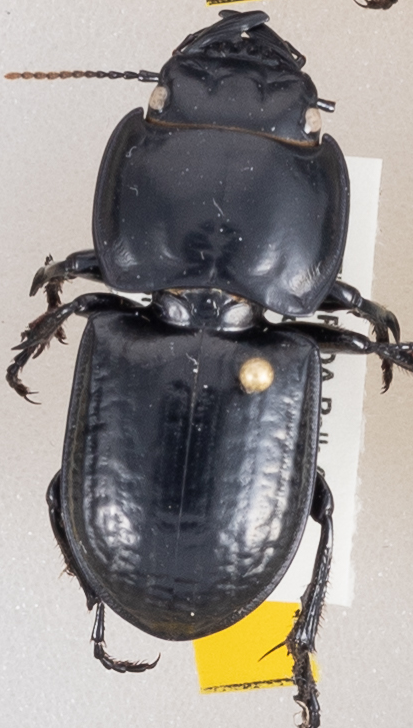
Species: Pasimachus sublaevis
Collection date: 2019-10-08
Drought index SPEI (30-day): -2.09
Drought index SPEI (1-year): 0.184
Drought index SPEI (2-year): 0.8